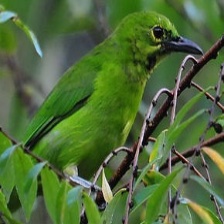
Species: BORNEAN LEAFBIRD
Scientific name: CHLOROPSIS KINABALUENSIS